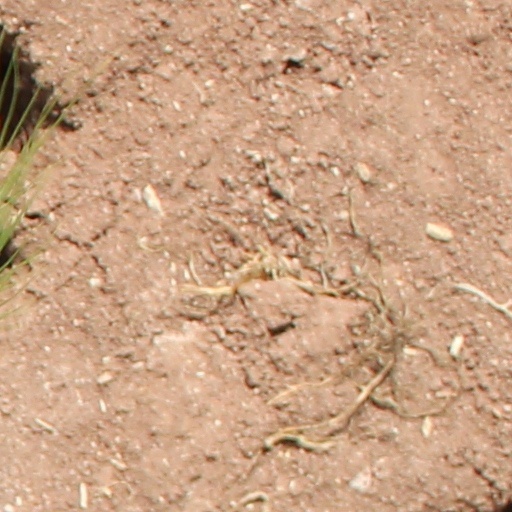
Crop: wheat